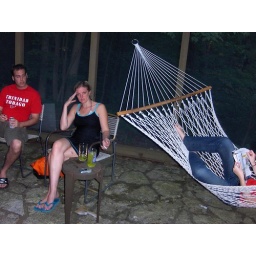
labor day weekend at the lake house in bridgman, michigan with 17 of our closest friends :D